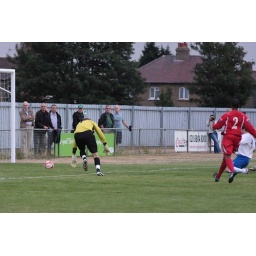
2-0 Enfield's Liam Hope (white, obscured by red 2) slides home a Bryan Hammatt cross